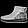
Label: Ankle boot